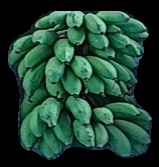
Variety: rasbale
Grade: grade2